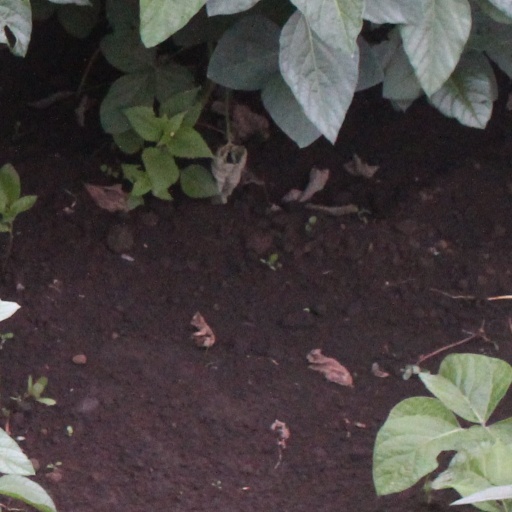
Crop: soybean